The Jealous God

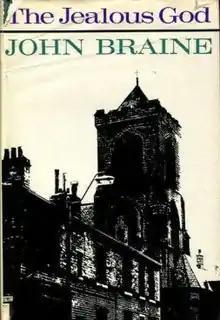
First edition cover

The Jealous God is a 1964 novel by John Braine. The story, set in an Irish Catholic community of Yorkshire circa in the 1960s, follows a 30-year-old man and his attempts at liberating himself from his domineering mother. The title refers to his mother's wish that her "favorite" son, despite being in his thirties already, pursue the career path of a clergyman. The book was adapted into a film in 2005.